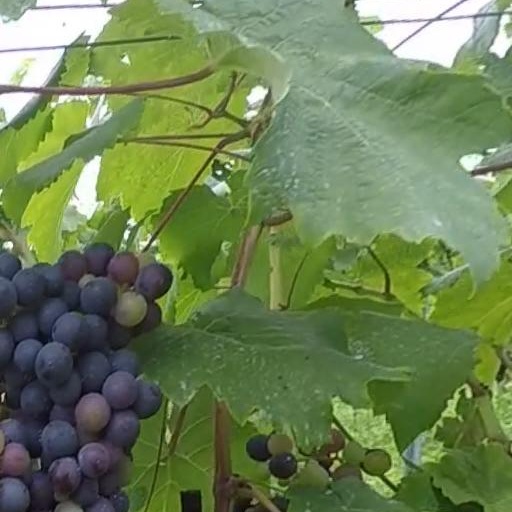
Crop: grape